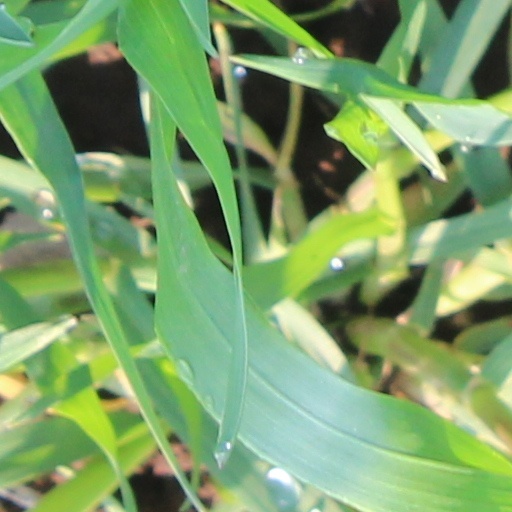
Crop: wheat